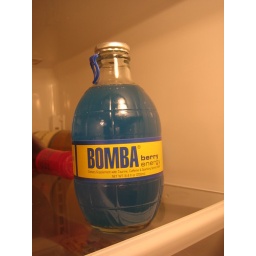
This is like redbull, but it makes your tounge blue and it is in a bottle the shape of a grenade. Interesting.